G and H-class destroyer

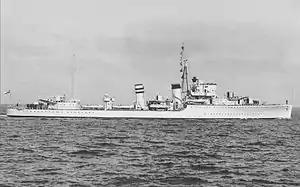
"Hardy", 1936

As per the E and F class, the flotilla leaders were built to an enlarged design, incorporating a fifth 4.7-inch gun in 'Q' position, between the funnels and were based on the F-class leader, . "Grenville" was shorter and heavier than "Hardy" as she used compact Yarrow-type side fired boilers while "Hardy" was slightly beamier. They displaced at standard load and at deep load. The ships had an overall length of , a beam of and a draught of . The ships carried a total of 175 personnel which included the staff of the Captain (D), commanding officer of the flotilla. Their turbines were more powerful than the private ships, which made them faster; their propulsion machinery was otherwise identical. Both ships were early wartime losses and consequently received no modifications.